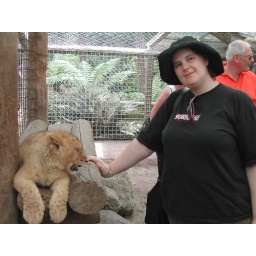
I (don't dare to) pet a lion cub at Paradise Valley Springs, near Rotorua